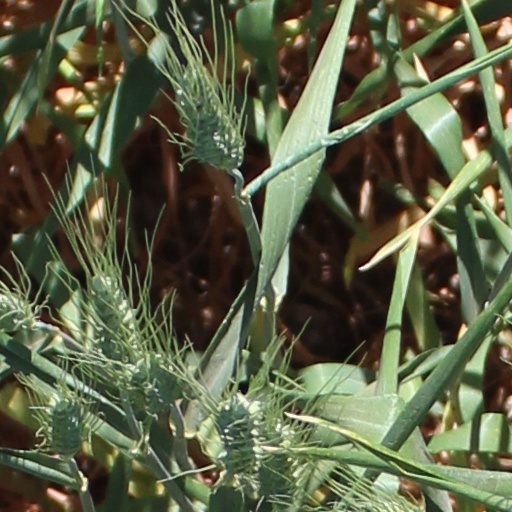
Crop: wheat